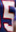
Number: 5